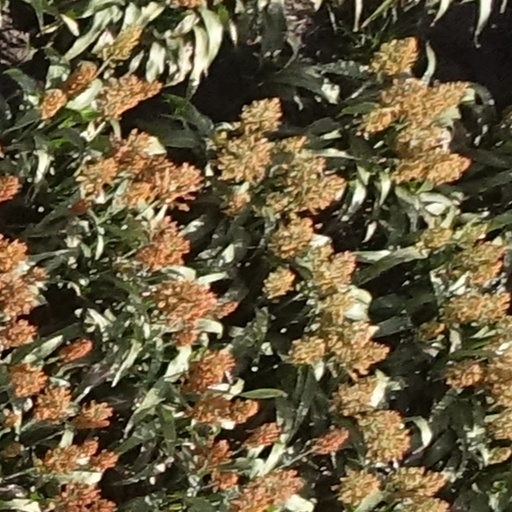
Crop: sorghum